William Capel (sportsman)

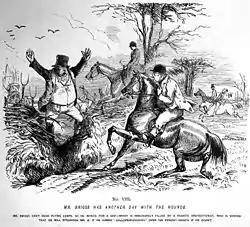
"Punch" magazine

Capel was appointed vicar of St Mary's Watford, Hertfordshire on 8 June 1799 and rector of Raine, Essex on 30 January 1805, both in the gift of the Earl of Essex.